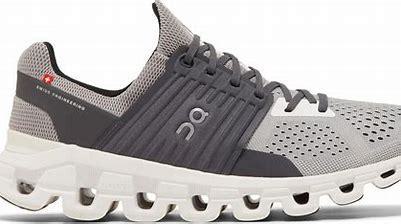
Brand: ON
Model: Cloudswift